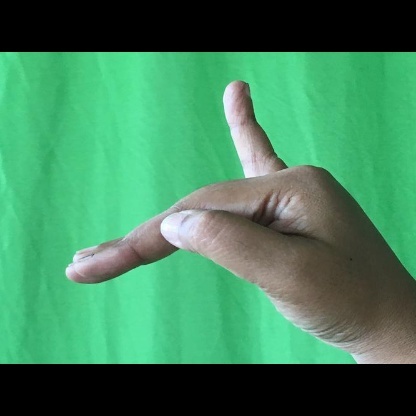
Mudra: Hamsapaksha